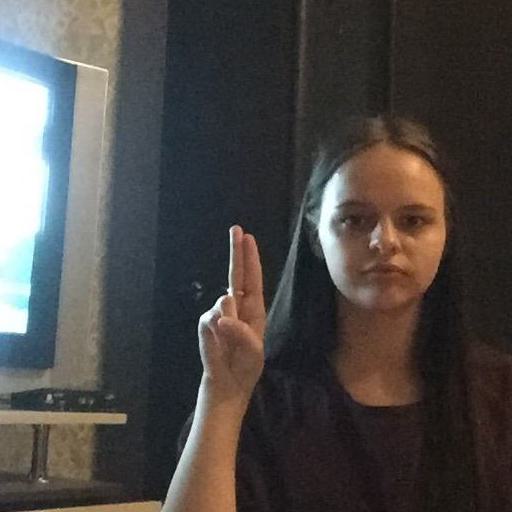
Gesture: two_up